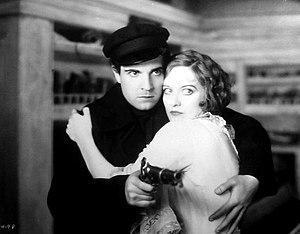
Un soir à Singapour est un film américain de William Nigh sorti en 1928.